The Art of Unix Programming

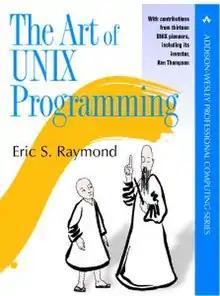

The Art of Unix Programming by Eric S. Raymond is a book about the history and culture of Unix programming from its earliest days in 1969 to 2003 when it was published, covering both genetic derivations such as BSD and conceptual ones such as Linux.